Frasier Crane

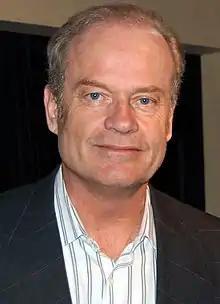
Kelsey Grammer, portrayer of Frasier Crane since 1984

The character Frasier Crane was created in the third season of "Cheers" (1984–1985) by series creators Glen and Les Charles as Diane Chambers's (Shelley Long) "romantic and intellectual ideal" following her breakup with Sam Malone (Ted Danson). Not only Sam Malone's rival and opposite, Frasier Crane was also part of the love triangle, "a different form of the Sam-Diane relationship," said Glen Charles. The show's writers initially conceived the character as "the role Ralph Bellamy used to play in Cary Grant movies — the guy the lady falls in love with, but is not real. You just know he doesn't have the sexual dynamism Grant does."